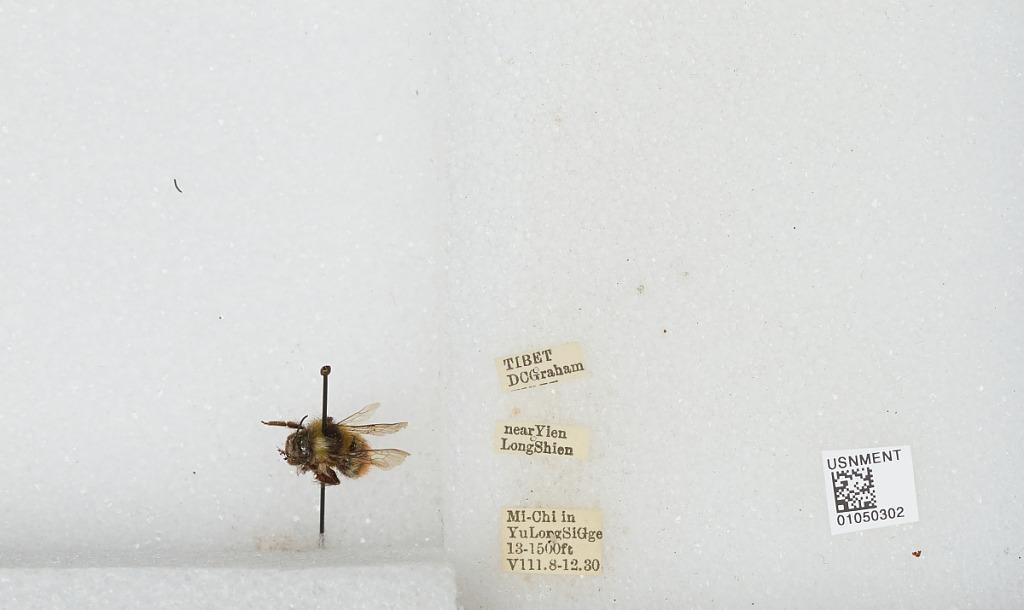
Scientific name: Bombus sp.
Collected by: D. Graham
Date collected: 1930-8-8
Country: China
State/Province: Tibet Autonomous Region
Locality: Mi-Chi in Yu Long Si Gge near Yien Long Shien